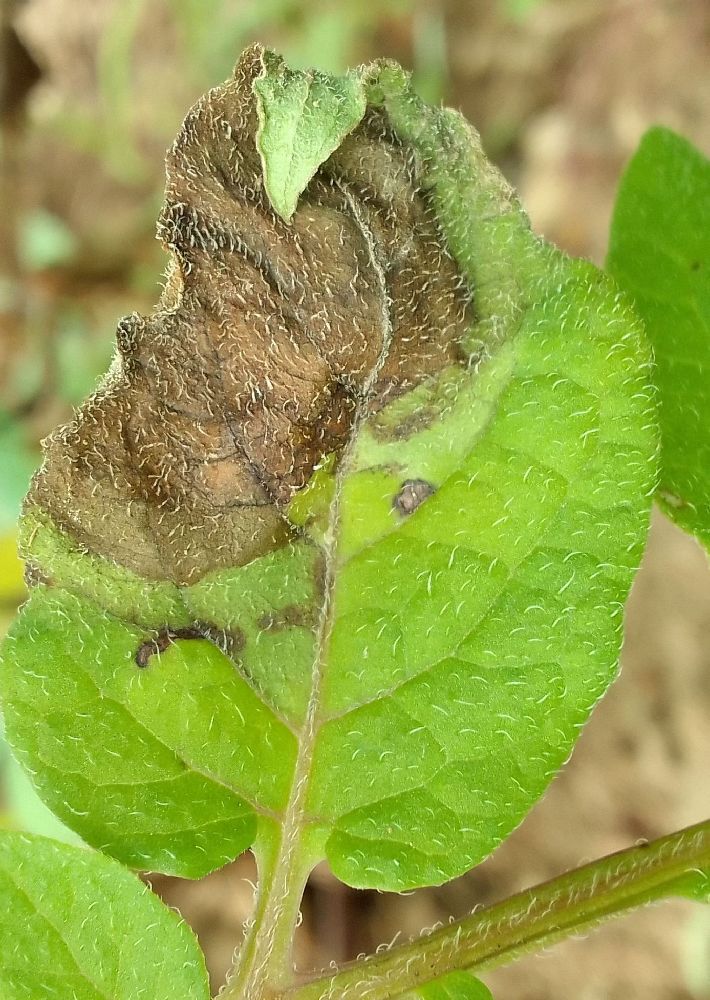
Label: Late blight